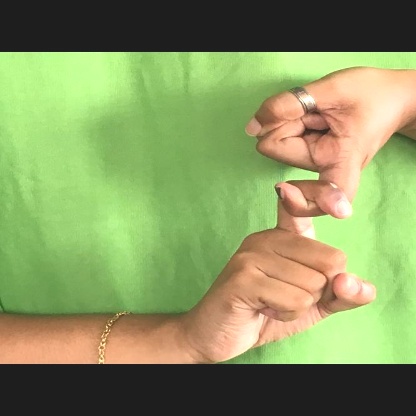
Mudra: Pasha